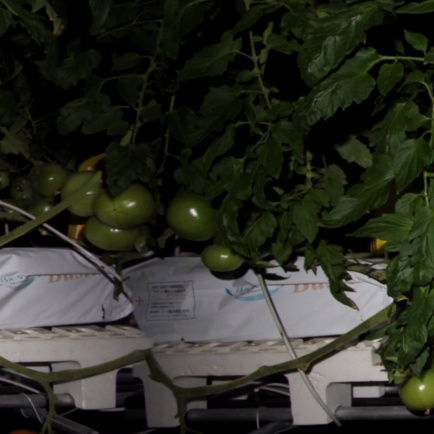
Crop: tomato